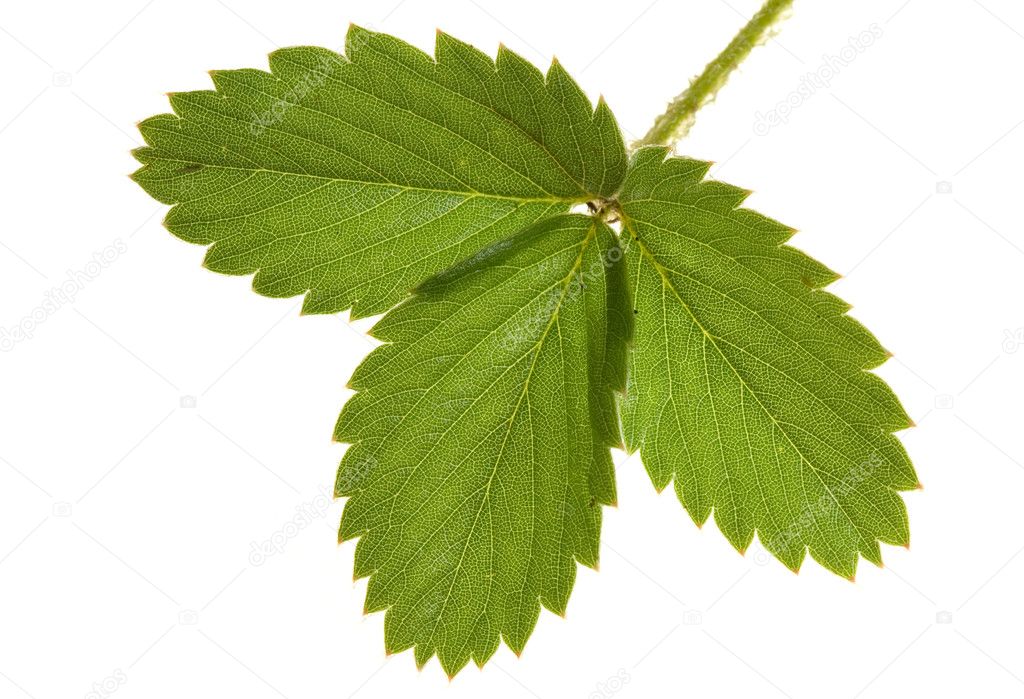
Labels: Strawberry leaf, Strawberry leaf, Strawberry leaf